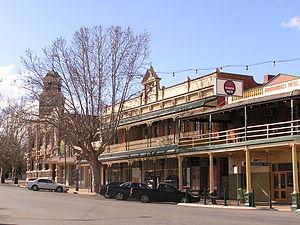
Narrandera est une ville, centre administratif du comté de Narrandera dans la Riverina, une province au sud de la Nouvelle-Galles du Sud en Australie sur la rivière Murrumbidgee.